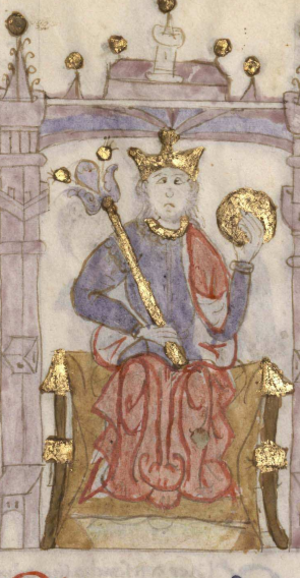
Cet article donne la liste des héritiers successifs du trône de Castille depuis l'avènement de Ferdinand Iᵉʳ en 1037 jusqu'à celui de Charles Iᵉʳ en 1516. Contrairement à d'autres monarchies, les règles de succession n'ont pas inclus la loi salique, mais la primogéniture cognatique avec préférence masculine. Les héritiers mâles ont porté le titre de prince des Asturies, créé en 1388 sur décision du roi Jean Iᵉʳ en faveur du premier descendant du monarque, avec préférence masculine, qui est aujourd'hui porté par les héritiers du trône d'Espagne.
Henri Iᵉʳ de Castille, né le 14 avril 1204 à Valladolid et mort le 6 juin 1217 à Palencia, est roi de Castille de 1214 à 1217.